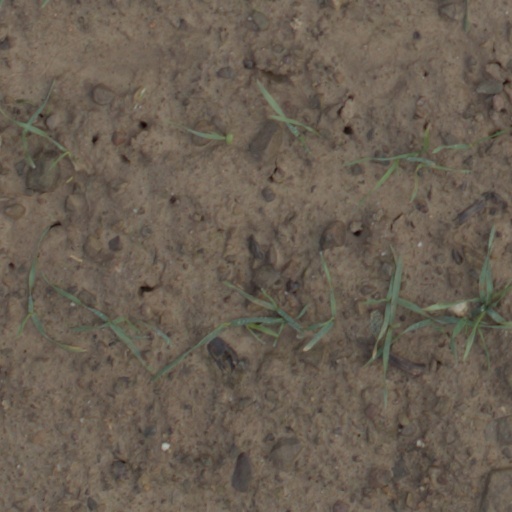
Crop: wheat